Baiyin

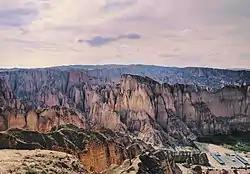
Yellow River Stone forest canyon

Baiyin is part "loess" plateau, part desert. Elevation ranges from above sea-level. The prefecture-level city has either a cool arid climate (Köppen "BWk") or a cool semi-arid climate ("BSk") is very arid with only of annual precipitation. Annual evaporation is resulting in a net loss of approximately . The Yellow River flows from south to north for through Baiyin.